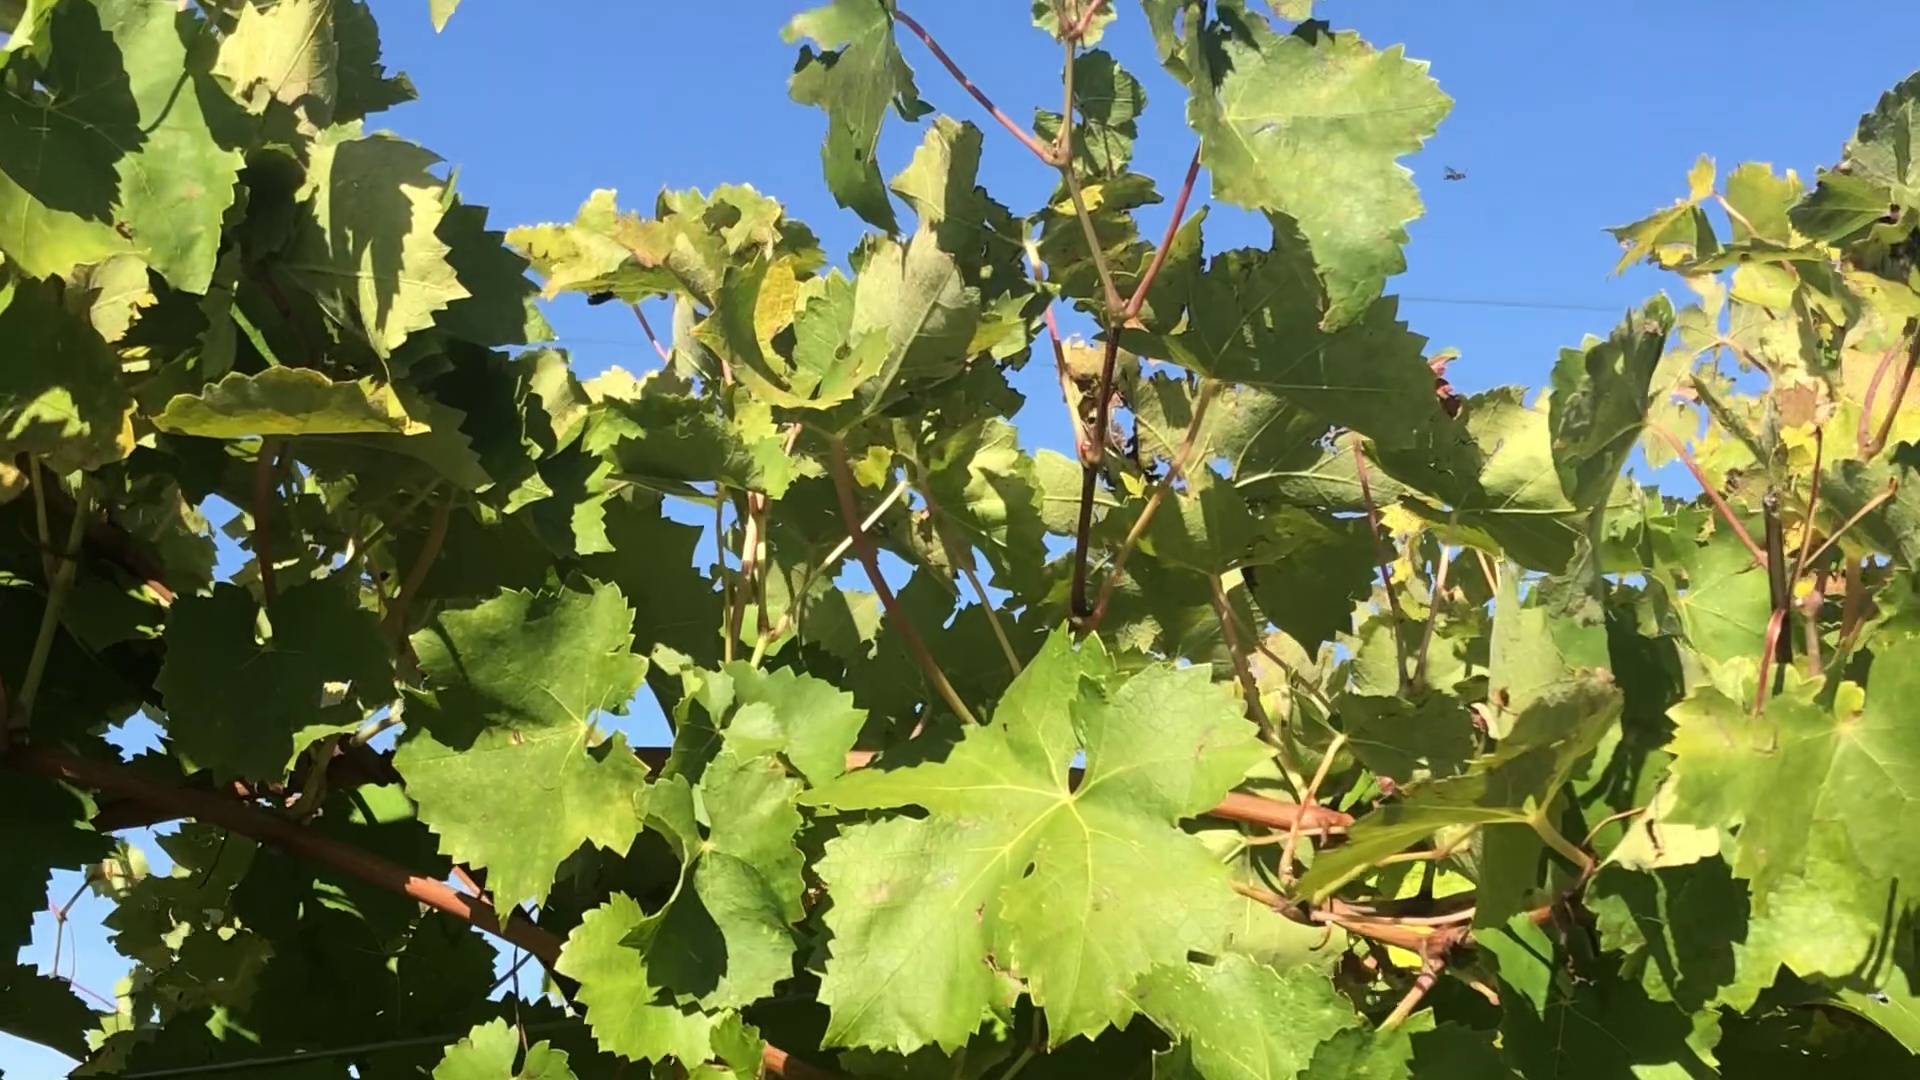
Label: healthy